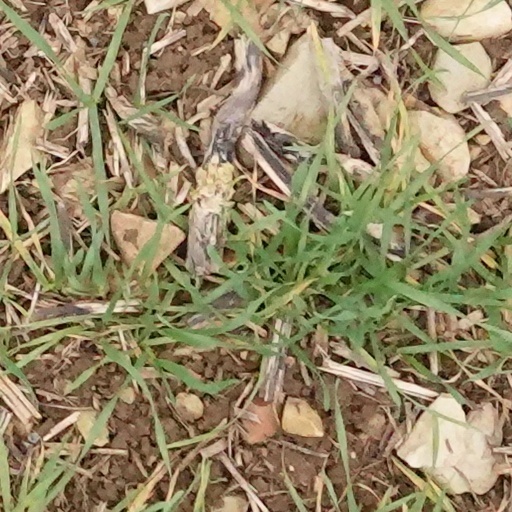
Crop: wheat